Cadastral surveying

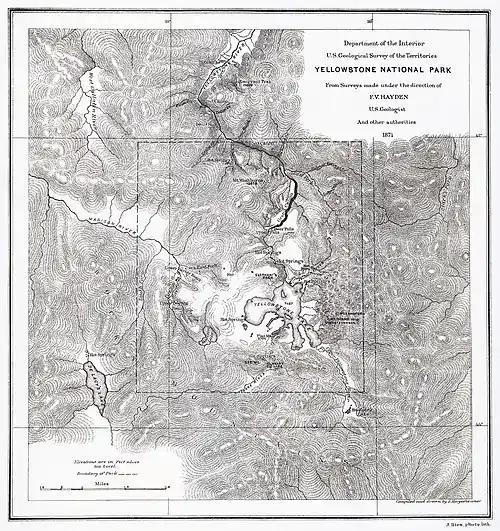
F. V. Hayden's map of Yellowstone National Park, 1871. His surveys were a significant basis for establishing the park in 1872.

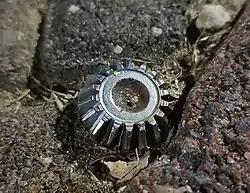
A cotton spindle spike in Tel Aviv pavement, used as a marker for public area cadastral surveying.

Cadastral survey monuments can be either natural or artificial. Natural monuments are things such as trees, large stones, and other substantial, naturally occurring objects that were in place before the survey was made and are very unlikely to be moved. An artificial monument is anything that (within local surveying regulations) serves to mark a property boundary—having been placed by landowners, surveyors, engineers, or others. They have included (but are not necessarily limited to) iron pins or pipes, stakes, and concrete monuments. US courts have held that natural monuments take precedence over artificial monuments, because they are more certain in identification and less likely to be disturbed.